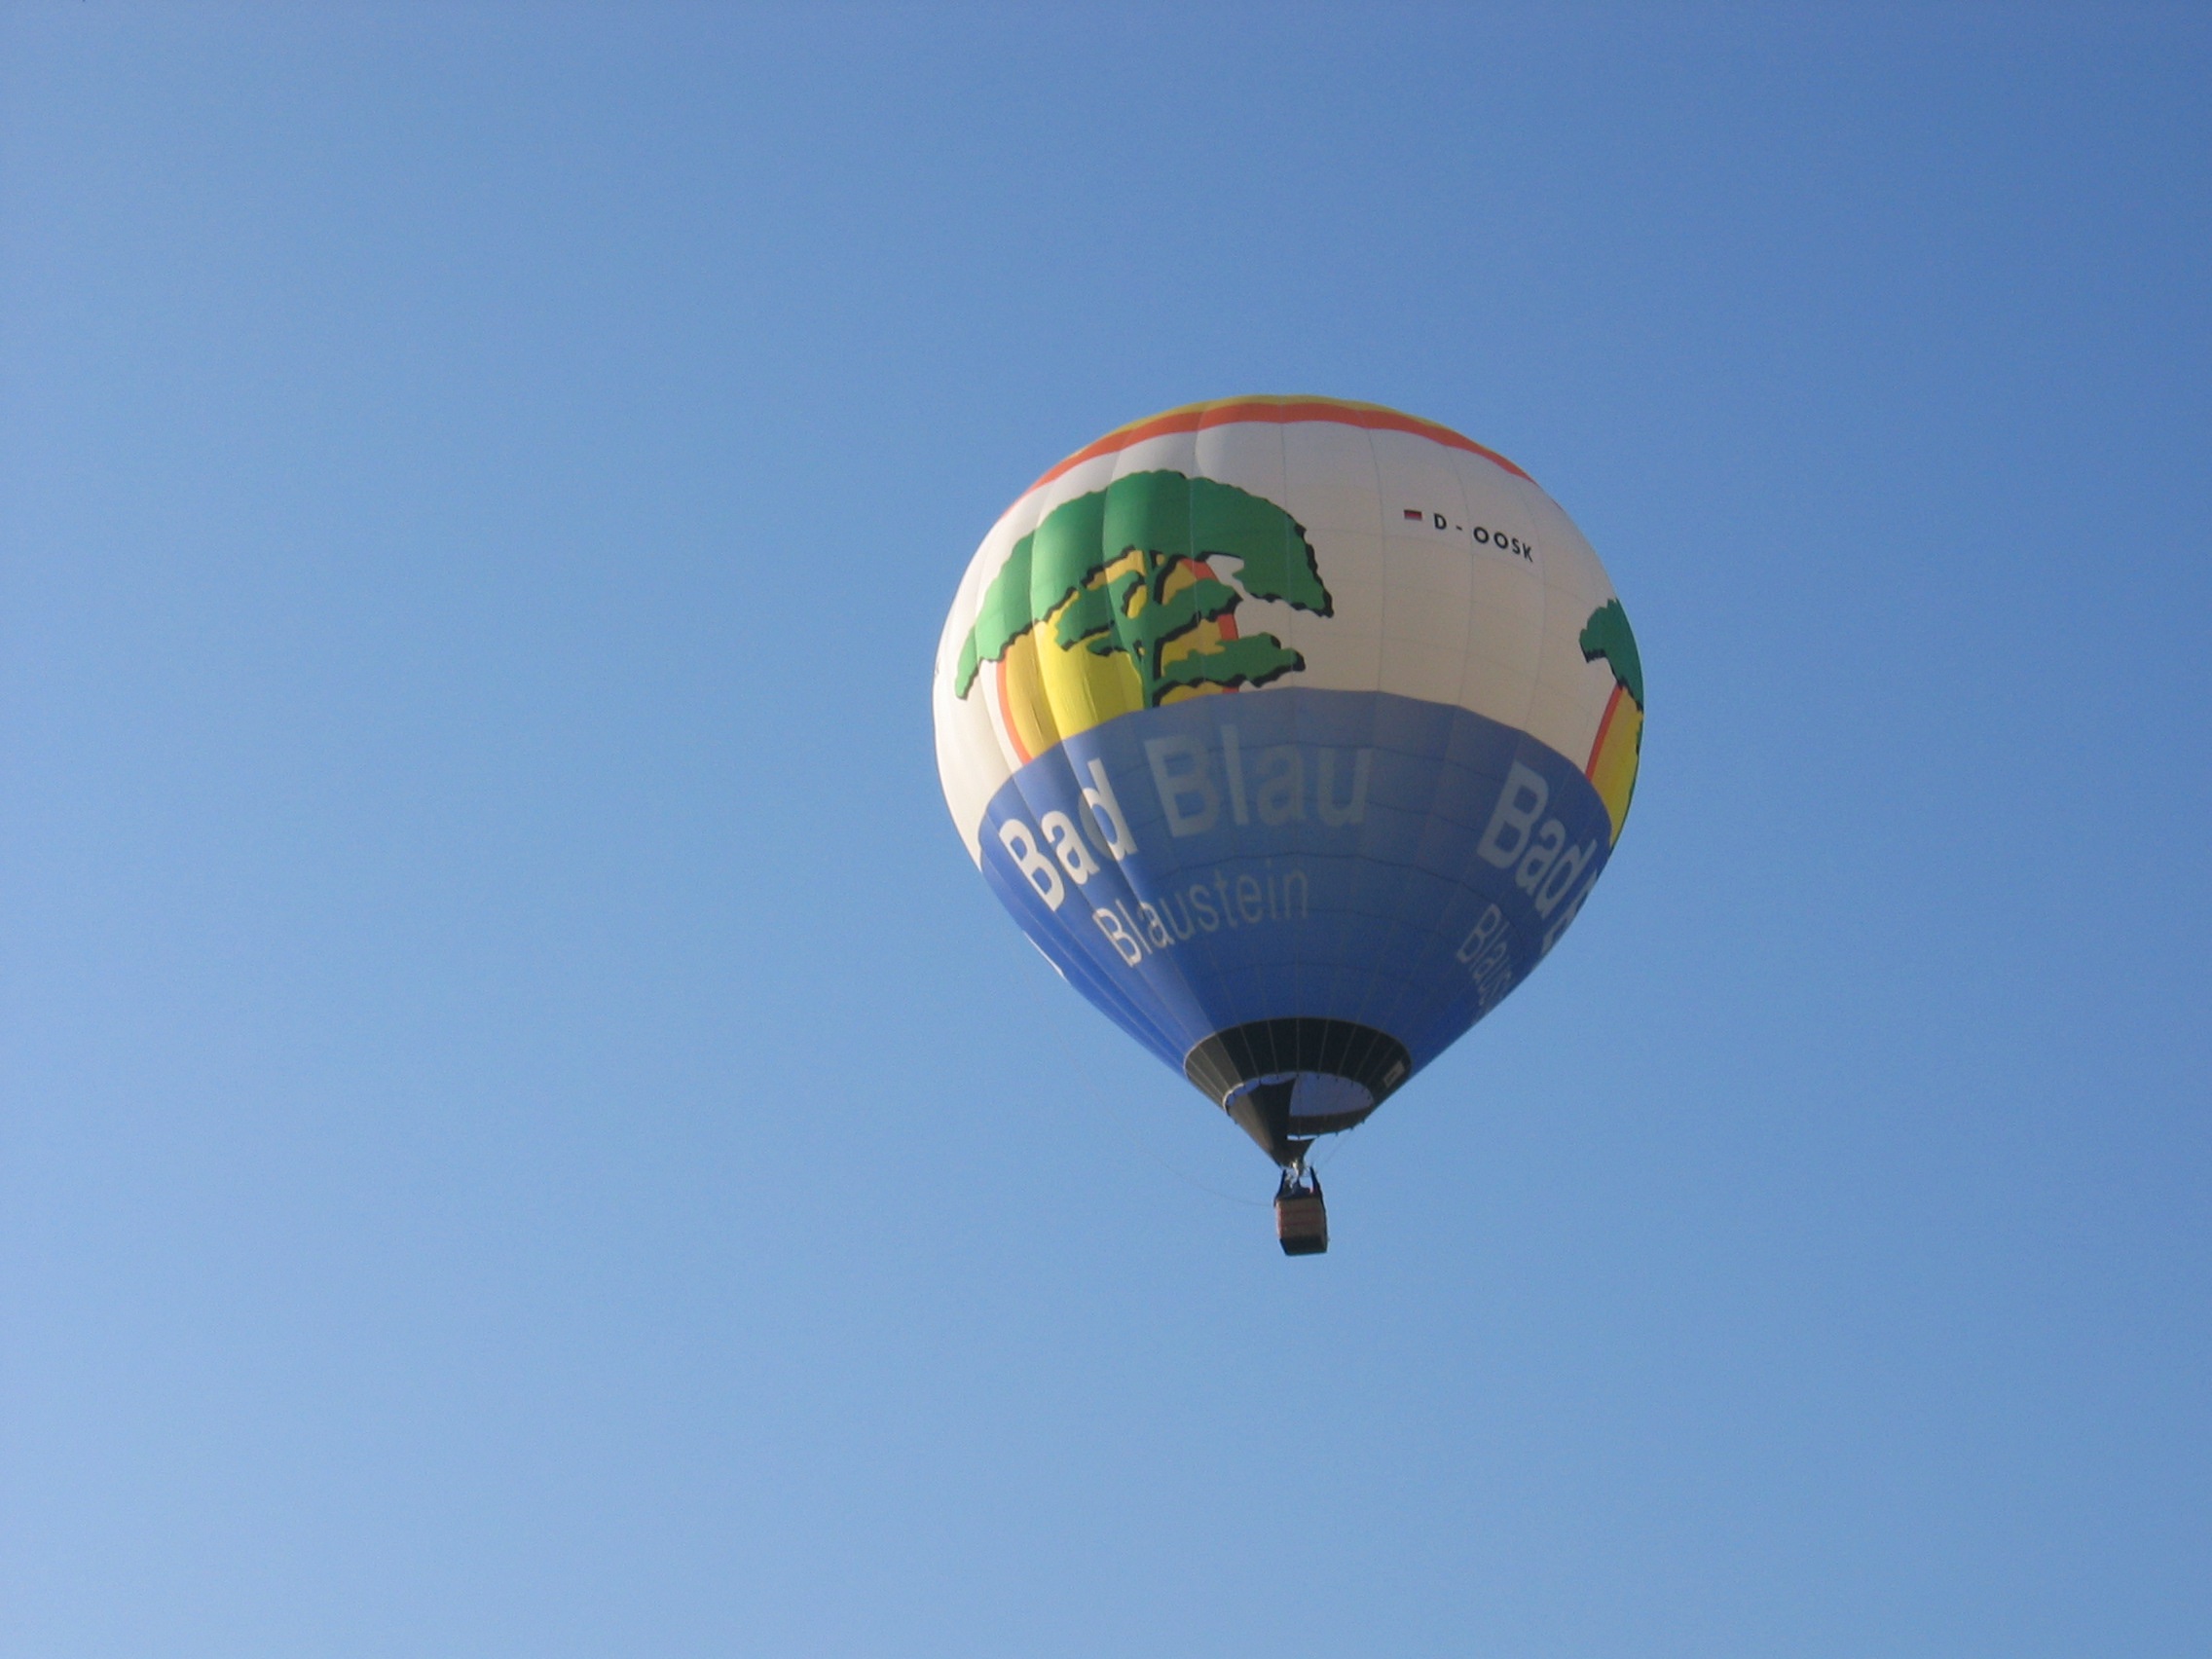
sky, balloon, hot air balloon, fly, advertising, aircraft, vehicle, drive, blue, toy, blue sky, advertisement, air sports, hot air ballooning, hot air balloon ride, captive balloon, atmosphere of earth, blue stone, bath blue